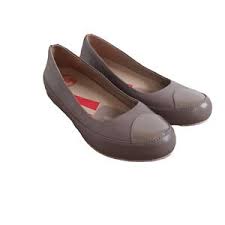
Label: Ballet Flat